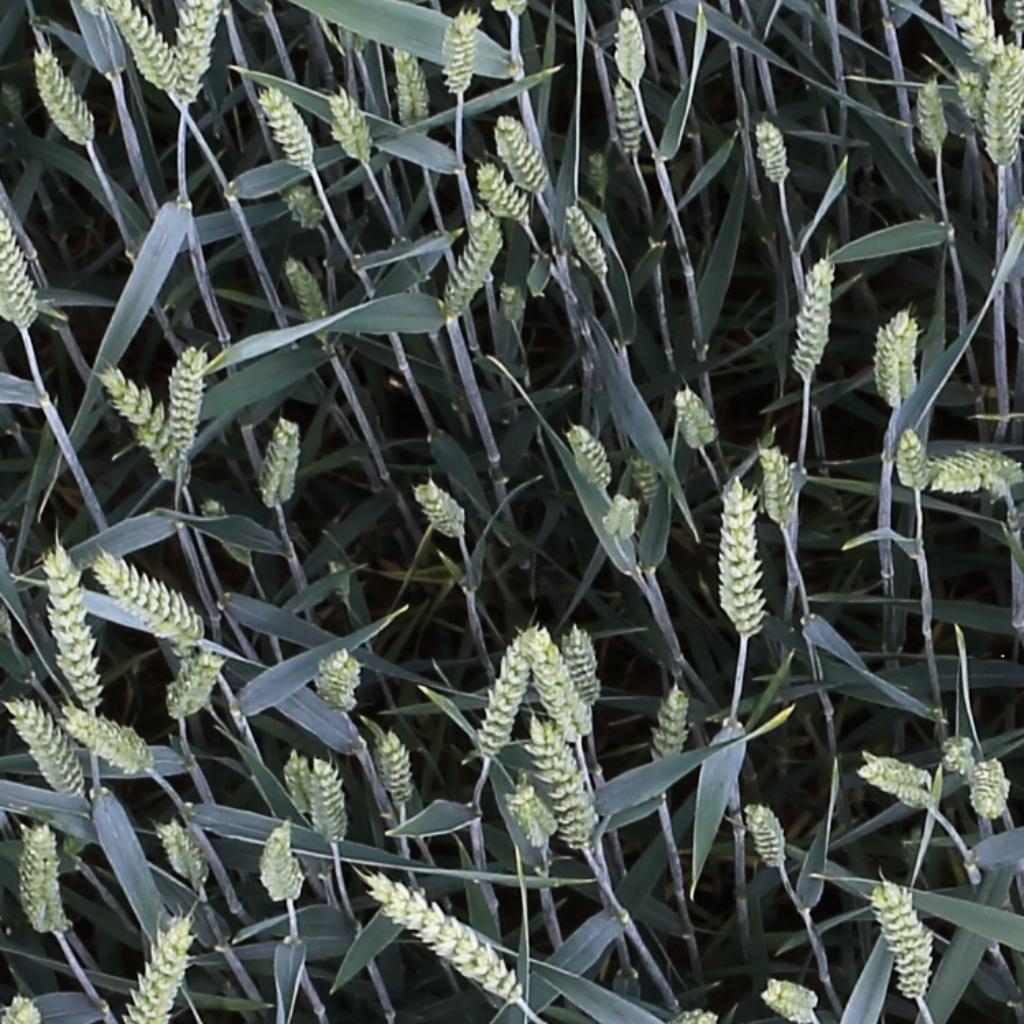
Country: Switzerland
Location: Usask
Wheat development stage: Filling